Juan Antonio Saavedra Reinaldo

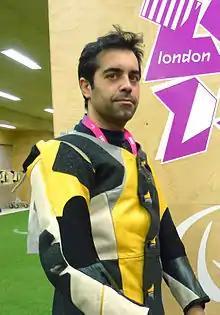

Juan Antonio Saavedra Reinaldo (born 21 November 1973 in Pontevedra) is a shooter from Spain.